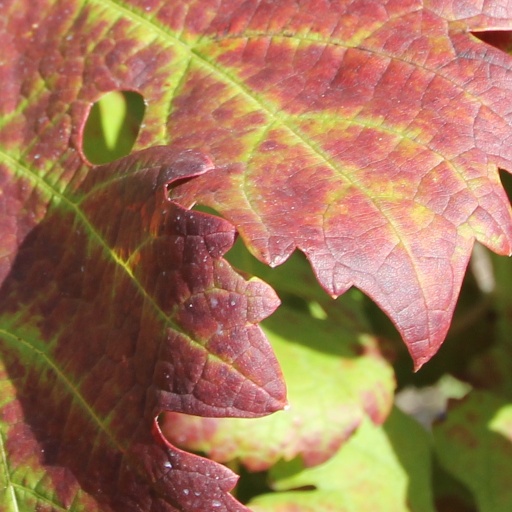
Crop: grape